Mitch Moreland

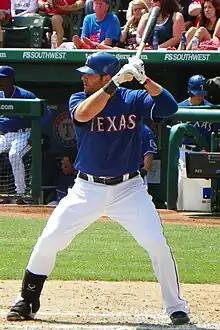
Moreland with the Rangers in 2011

On June 21, 2011, Moreland hit his first career walk-off home run off of Enerio del Rosario of the Houston Astros. For the 2011 season, Moreland batted .259 with 16 home runs and 51 RBIs in 134 games played. The Rangers were in the World Series for the second season in a row; Moreland had one home run during the Series against the St. Louis Cardinals, which the Rangers lost in seven games.